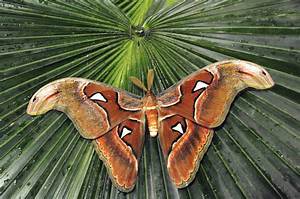
Label: farfalla